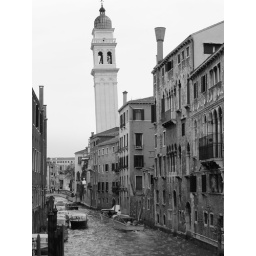
Venice in black &amp;amp; white. Every street there is postcard worthy